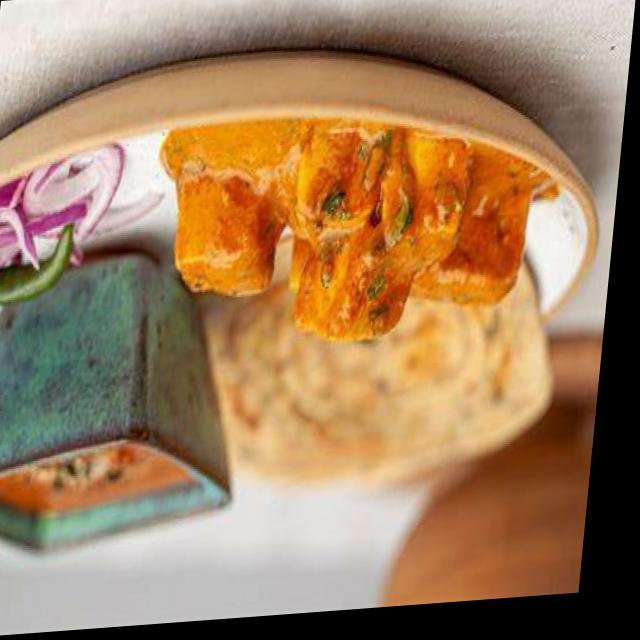
Dish: shahi_paneer